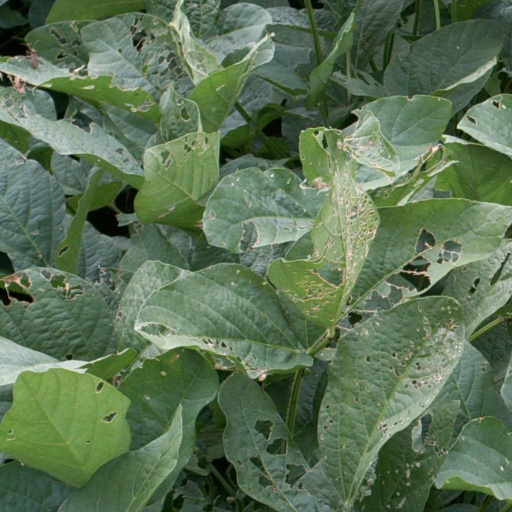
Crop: soybean